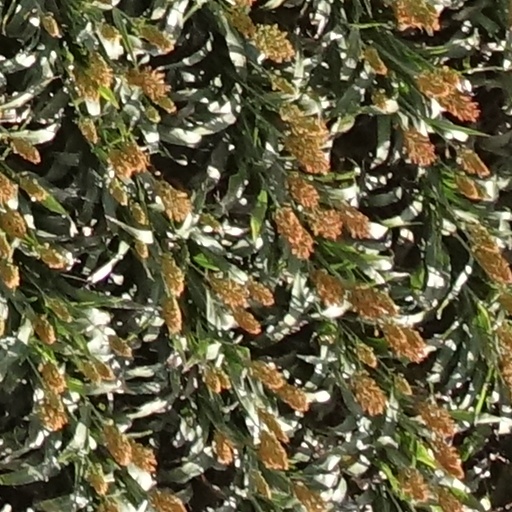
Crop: sorghum